Pekarangan

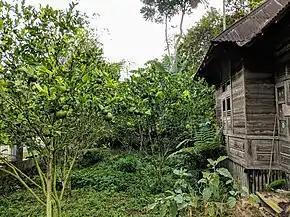
A rural pekarangan in Agam, West Sumatra

The sustainability and social roles of have been threatened by commercialization of its crops, mass urbanization, and land fragmentation. These factors led to a loss of plant diversity within the gardens, which consequently reduce the gardens' sustainability. The reduced sustainability of the gardens play a part in causing problems such as pest outbreaks and a rise in household debts.